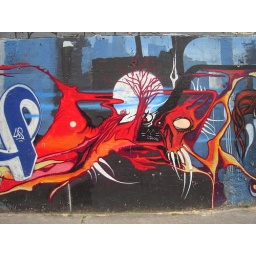
the tree in the hill